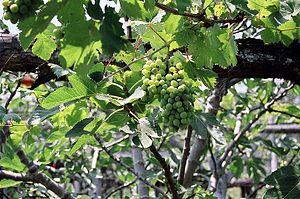
La production du vin en Grèce est l'une des plus vieilles du monde. La conjonction du sol et du climat a permis son essor et les plus anciens textes de la littérature grecque comme l’Iliade et l’Odyssée en portent témoignage. Les tout premiers vins grecs ont été datés de 6 500 ans, leur élaboration correspondant aux besoins d'une famille ou d'une petite communauté. Suivant les avancées de la civilisation grecque, leur production et leur commercialisation prirent une grande ampleur. Les fouilles archéologiques ont prouvé que la consommation du vin a été effective d'un bout à l'autre de la Méditerranée. Il acquit un très haut prestige en Italie sous l'Empire romain. Cette réputation perdura jusqu'au Moyen Âge, où les vins exportés de la Grèce ou de ses îles étaient considérés comme les seuls dignes des tables royales ou pontificales en Europe occidentale.